List of Indians in Singapore

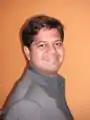
James Gomez

Singapore's first ever Deepavavali Queen contest was organised in Oct 1967 at the Victoria Theatre by Indian Movie News magazine. Singapore's First Deepavavali queen elected was Miss Impaljit Kaur from Jesselton, Sabah.